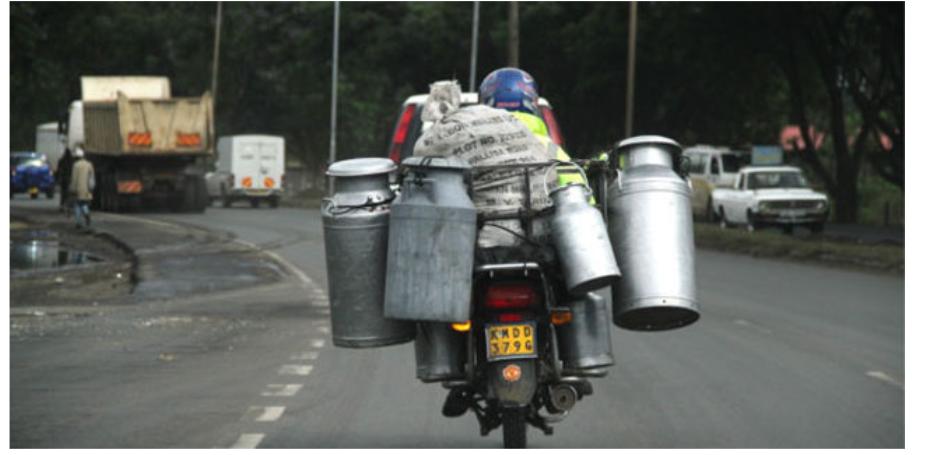
Mwanabiashara mmoja ambaye yuko kwenye pikipiki,amebeba mitungi ya maziwa ambayo iko nyuma ya pikipiki ile, anonekana kuwa kwanye shughuli ya kuuza,  pia ana gunia ambayo ina maandishi.